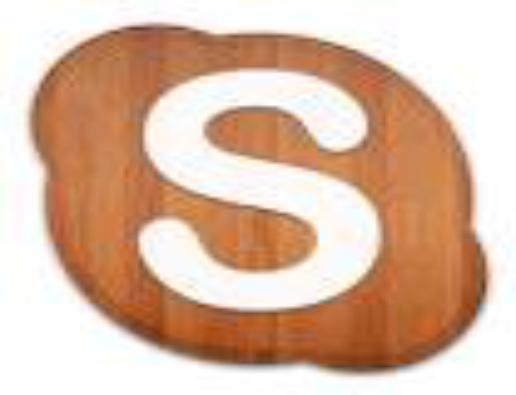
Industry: Others